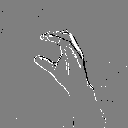
ASL letter: c